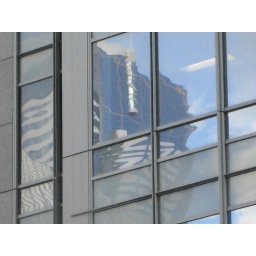
reflections include some from room I was in as well as another building reflected on a building across the street